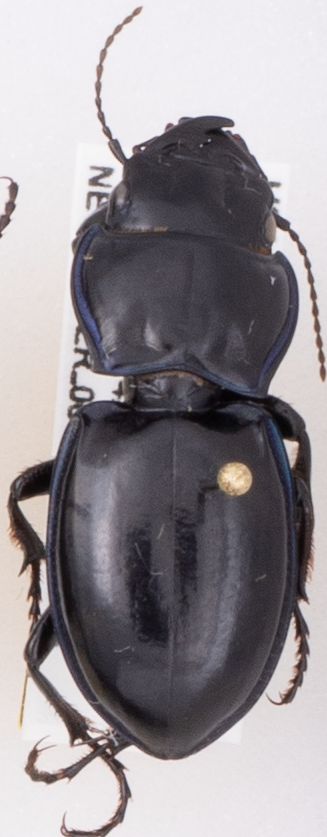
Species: Pasimachus elongatus
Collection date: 2019-08-14
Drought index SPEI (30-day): -2.01
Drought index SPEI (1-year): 0.454
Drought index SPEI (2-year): -0.24